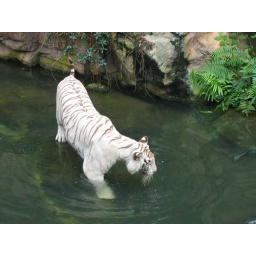
white tiger in water.jpg